Billoo

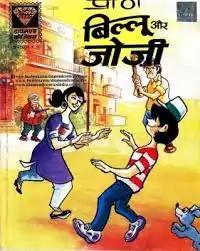
Illustration by Pran Kumar Sharma

Billoo (Hindi: बिल्लू) is an Indian comic character created by Pran Kumar Sharma and first appeared in print in 1973 in his self-titled series, published by Diamond Comics. The stories are set in and around Delhi circa seventies and eighties.